Goon Gumpas

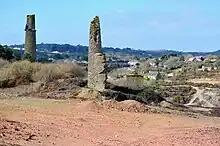
Part of Goon Gumpas (in the mid-distance on the right) as seen from Wheal Maid

Goon Gumpas is a hill and a small settlement in west Cornwall, England, UK. It is two miles (3 km) east of Redruth in a former mining area at . Just to the south is the mining sett of the former Wheal Maid. It is in the civil parish of Gwennap. Aphex Twin, a Cornwall native, named a track from his "Richard D. James Album" after Goon Gumpas.